Dorothy Levitt

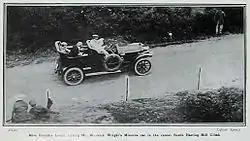
Dorothy Levitt drives Warwick Wright and guests in his Minerva in the 1907 South Harting, West Sussex, hill climb

In July 1903 (possibly the 12th), Levitt won the inaugural British International Harmsworth Trophy for motor-boats, defeating the French entry "Trefle-A-Quatre". The event was officiated by the Automobile Club of Great Britain and Ireland and the Royal Victoria Yacht Club and took place at the Royal Cork Yacht Club at Cork Harbour in Ireland. Levitt set the world's first Water Speed Record when she achieved in a steel-hulled, 75-horsepower Napier speedboat fitted with a 3-blade propeller. Selwyn Edge was both the owner and entrant of the boat, and thus "S. F. Edge" is engraved on the trophy as the winner. The third crew member, Campbell Muir, may also have taken the controls. An article in the "Cork Constitution" on 13 July reported "A large number of spectators viewed the first mile from the promenade of the Yacht Club, and at Cork several thousand people collected at both sides of the river to see the finishes."